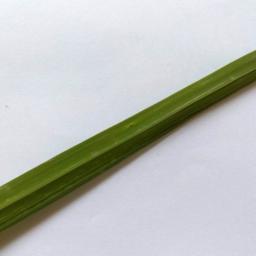
Label: Rice___Healthy